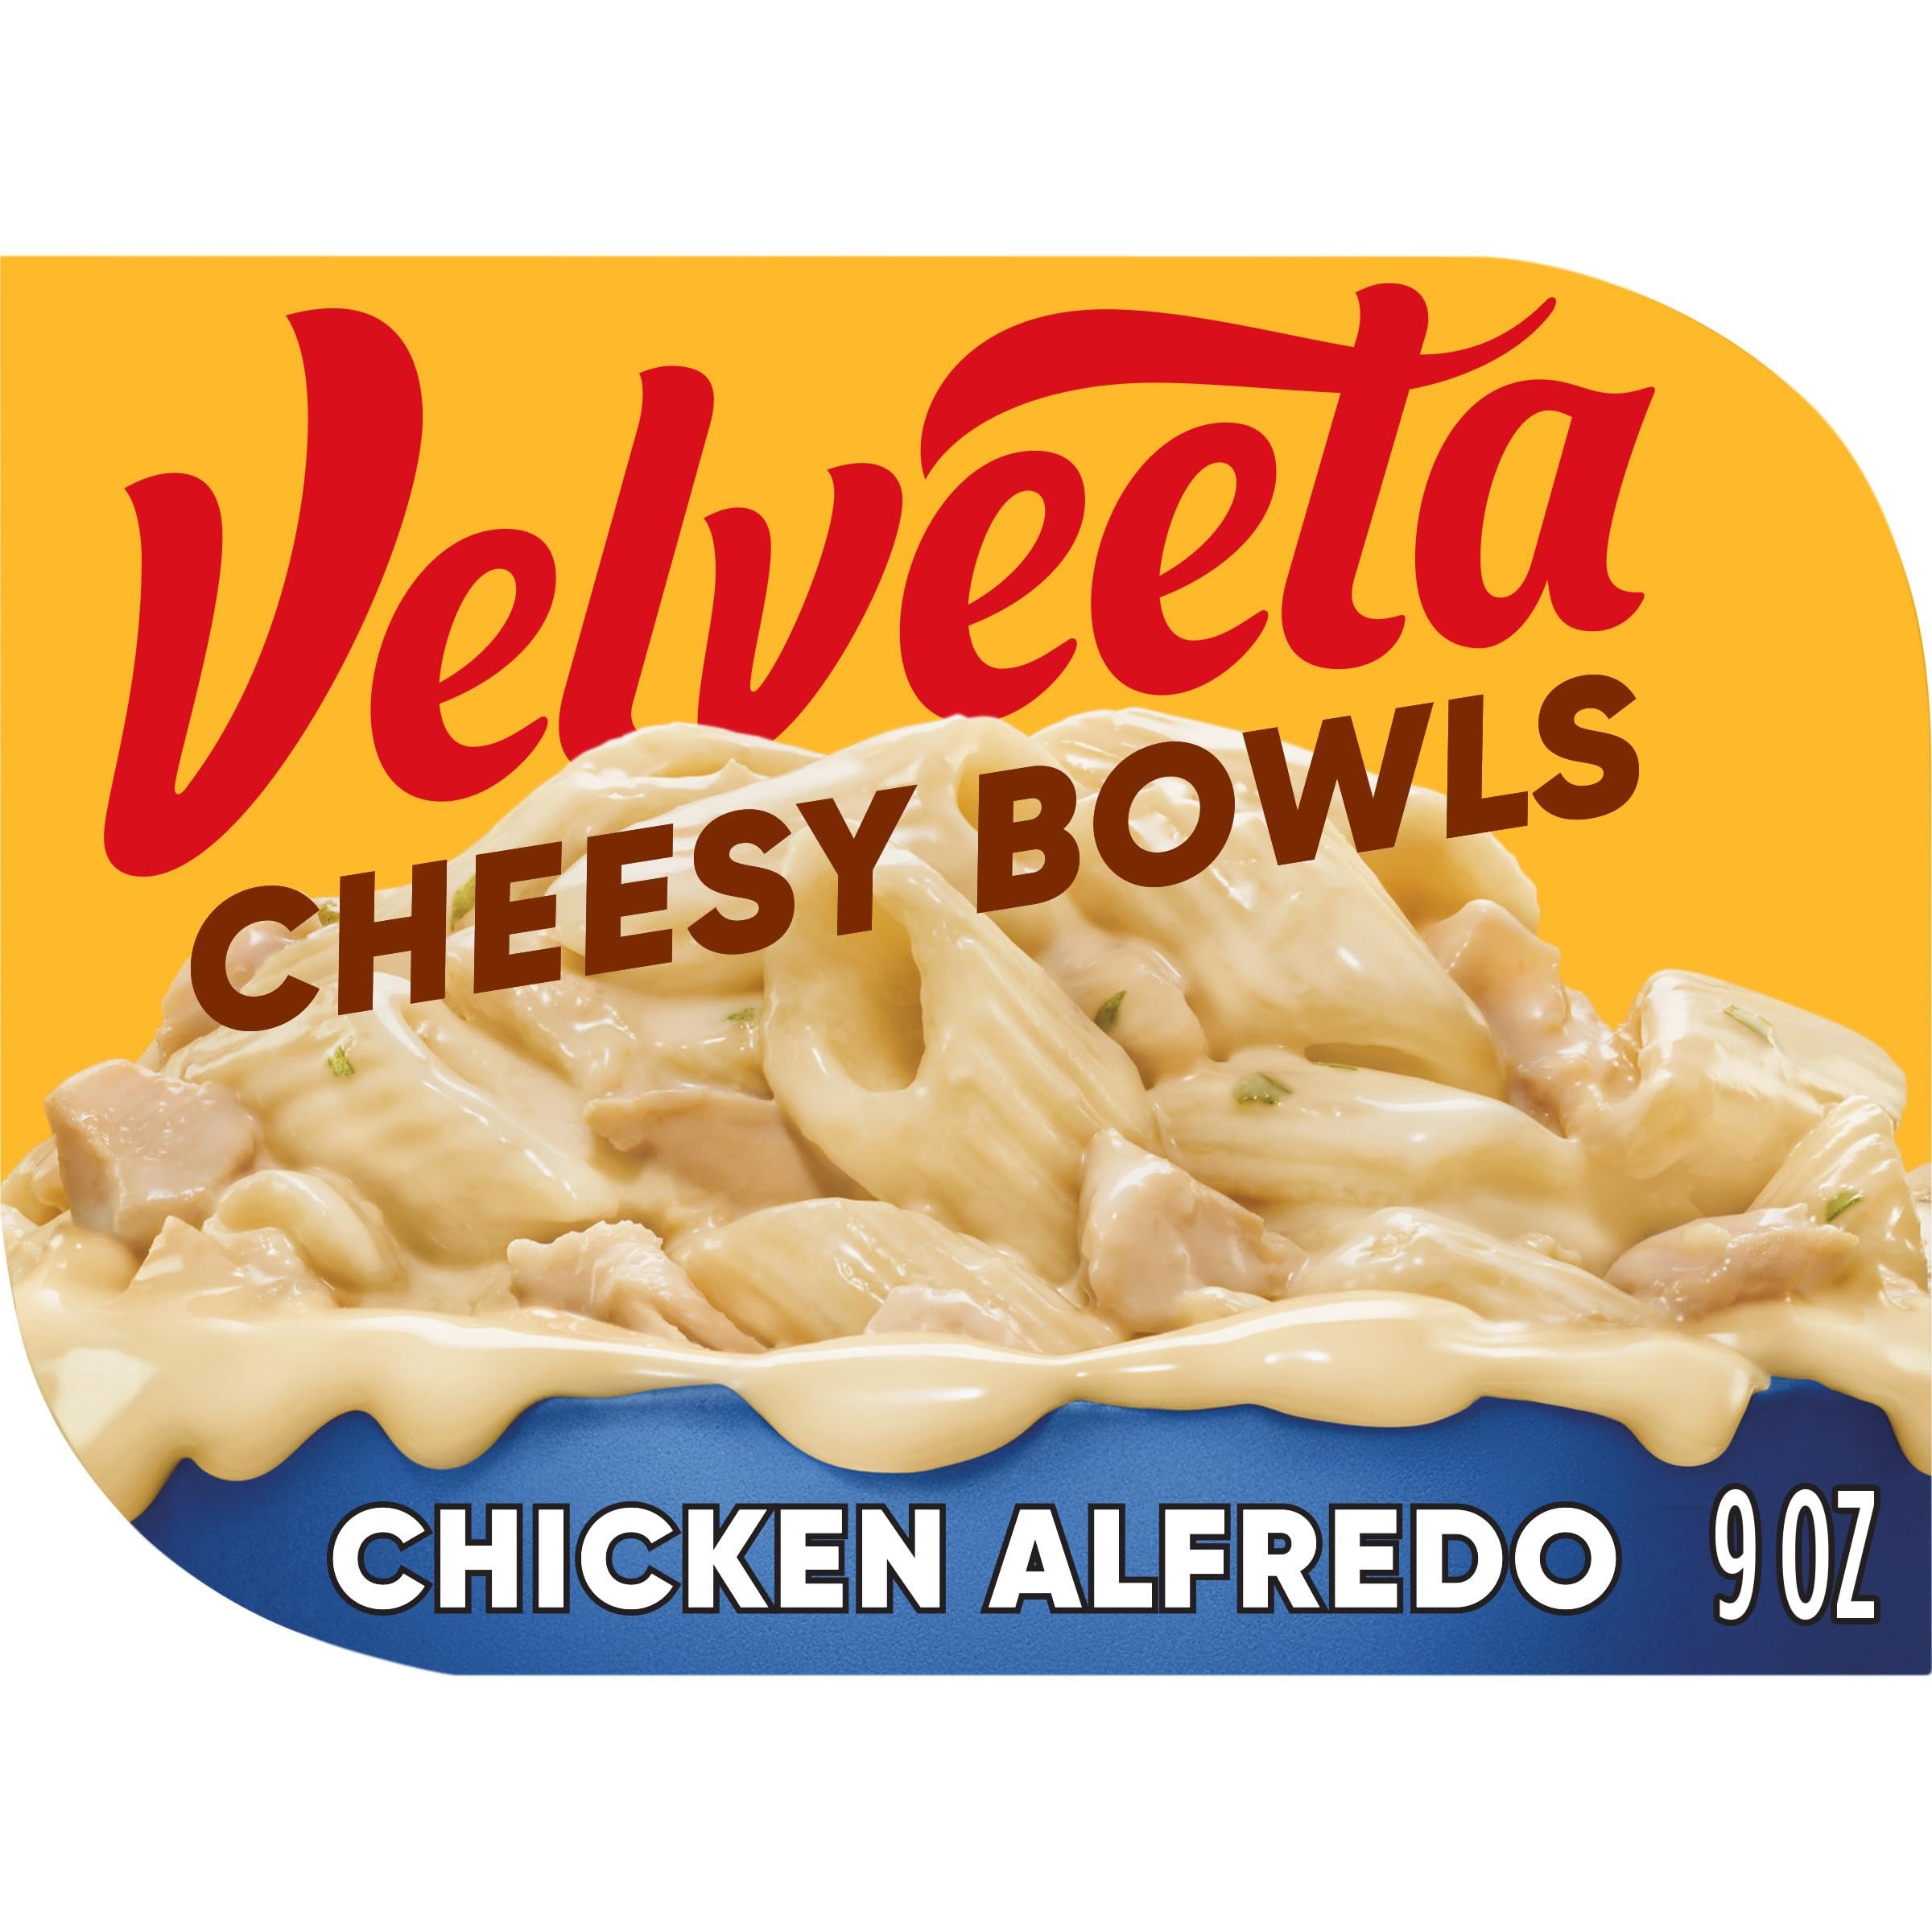
Item Name: Velveeta Cheesy Bowls Singles Chicken Alfredo (9 ox Box) (Pack of 5)
Value: 45.0
Unit: Ounce

Price: 21.29